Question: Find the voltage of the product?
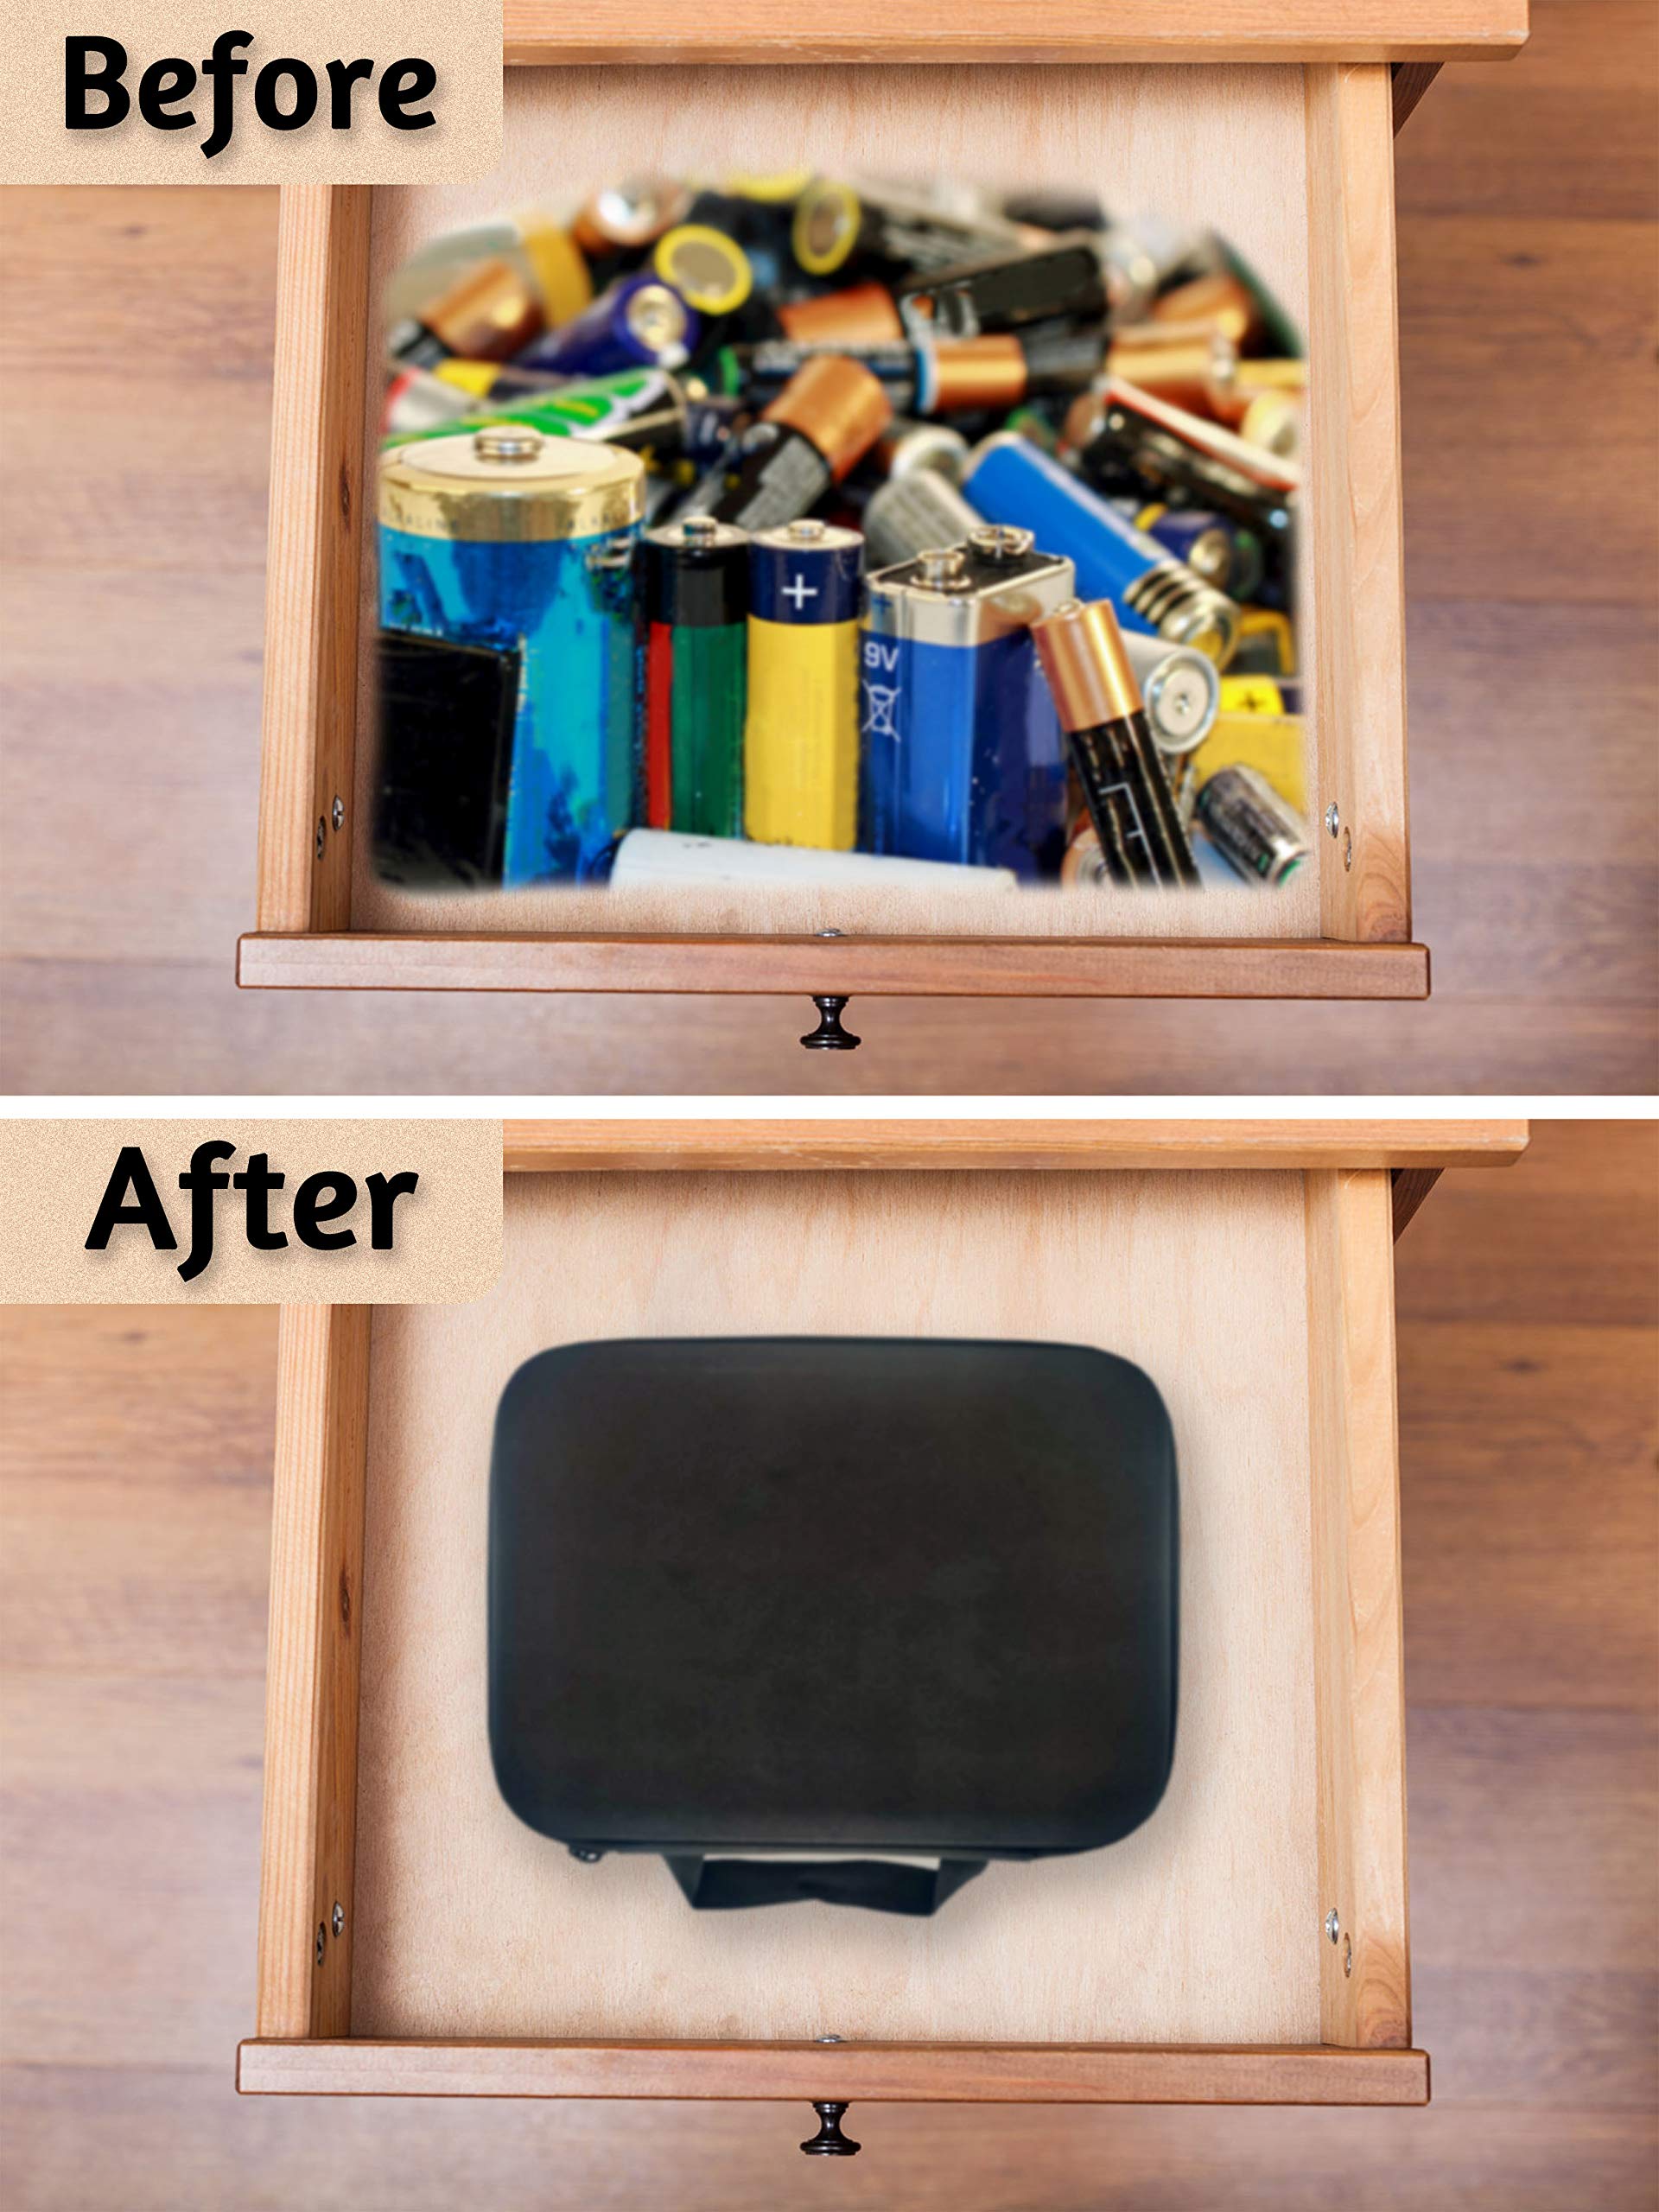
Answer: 9.0 volt